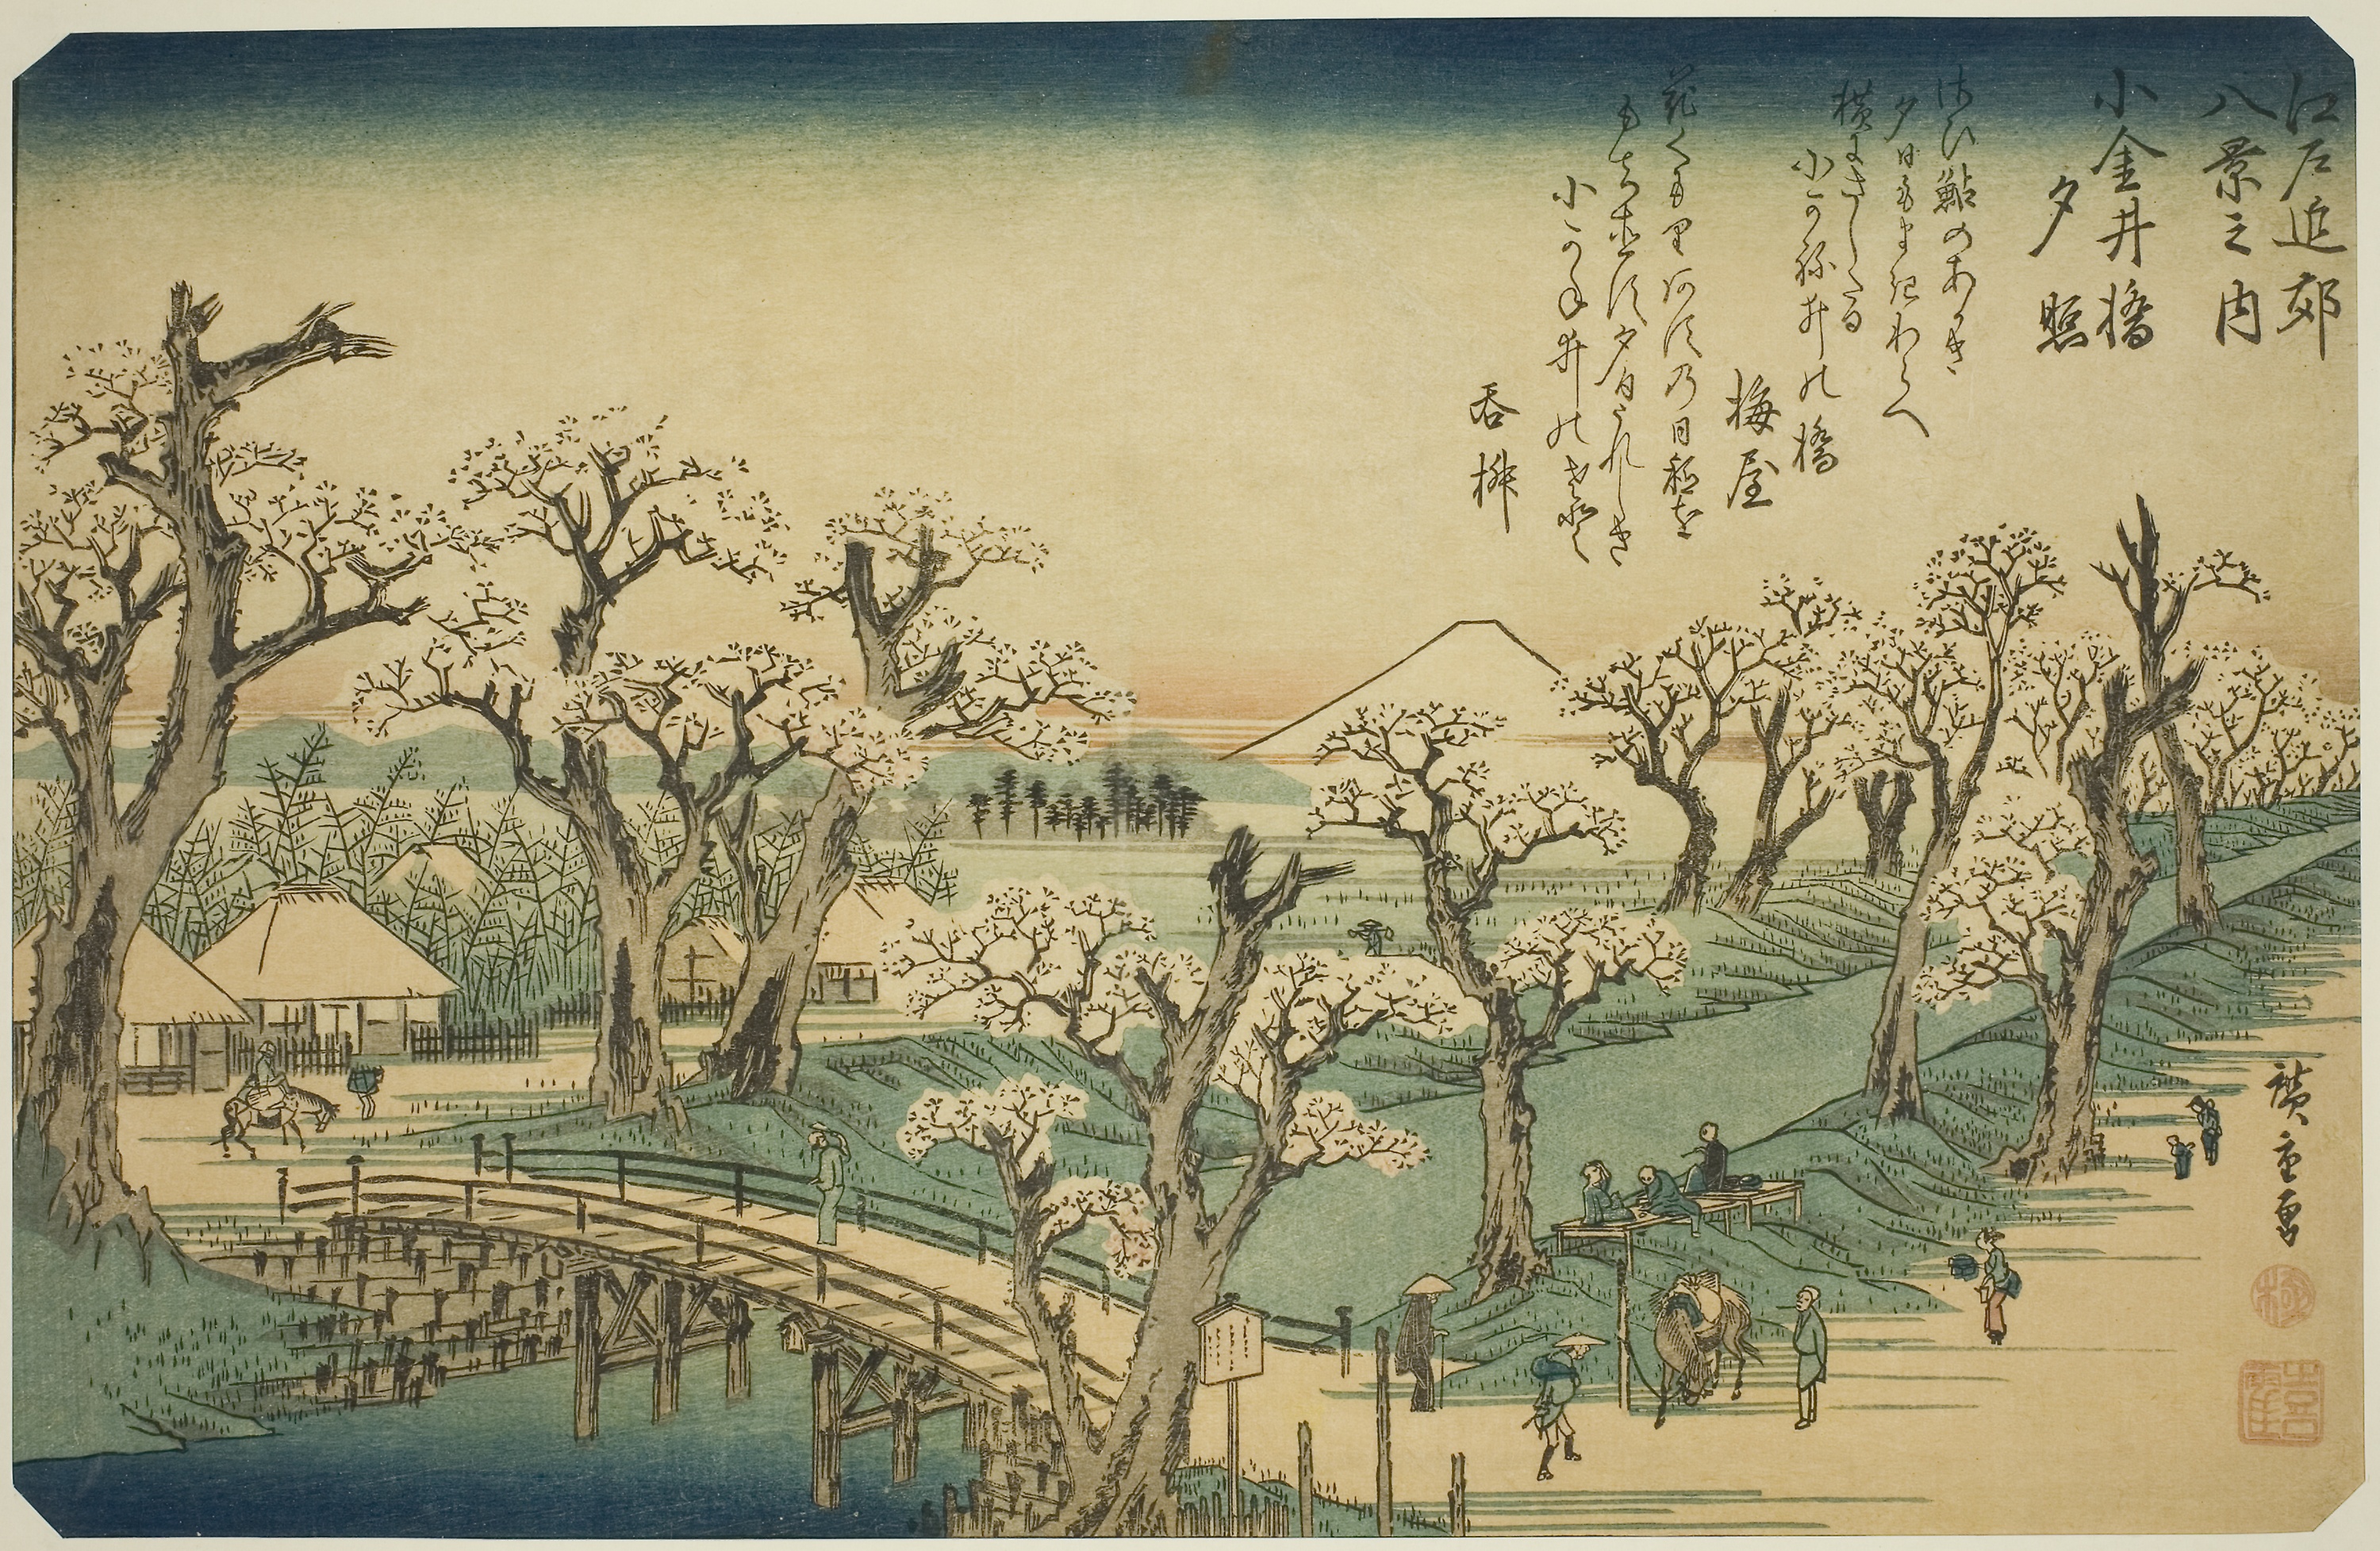
tree, botany, branch, art, illustration, plant, painting, drawing, paper product